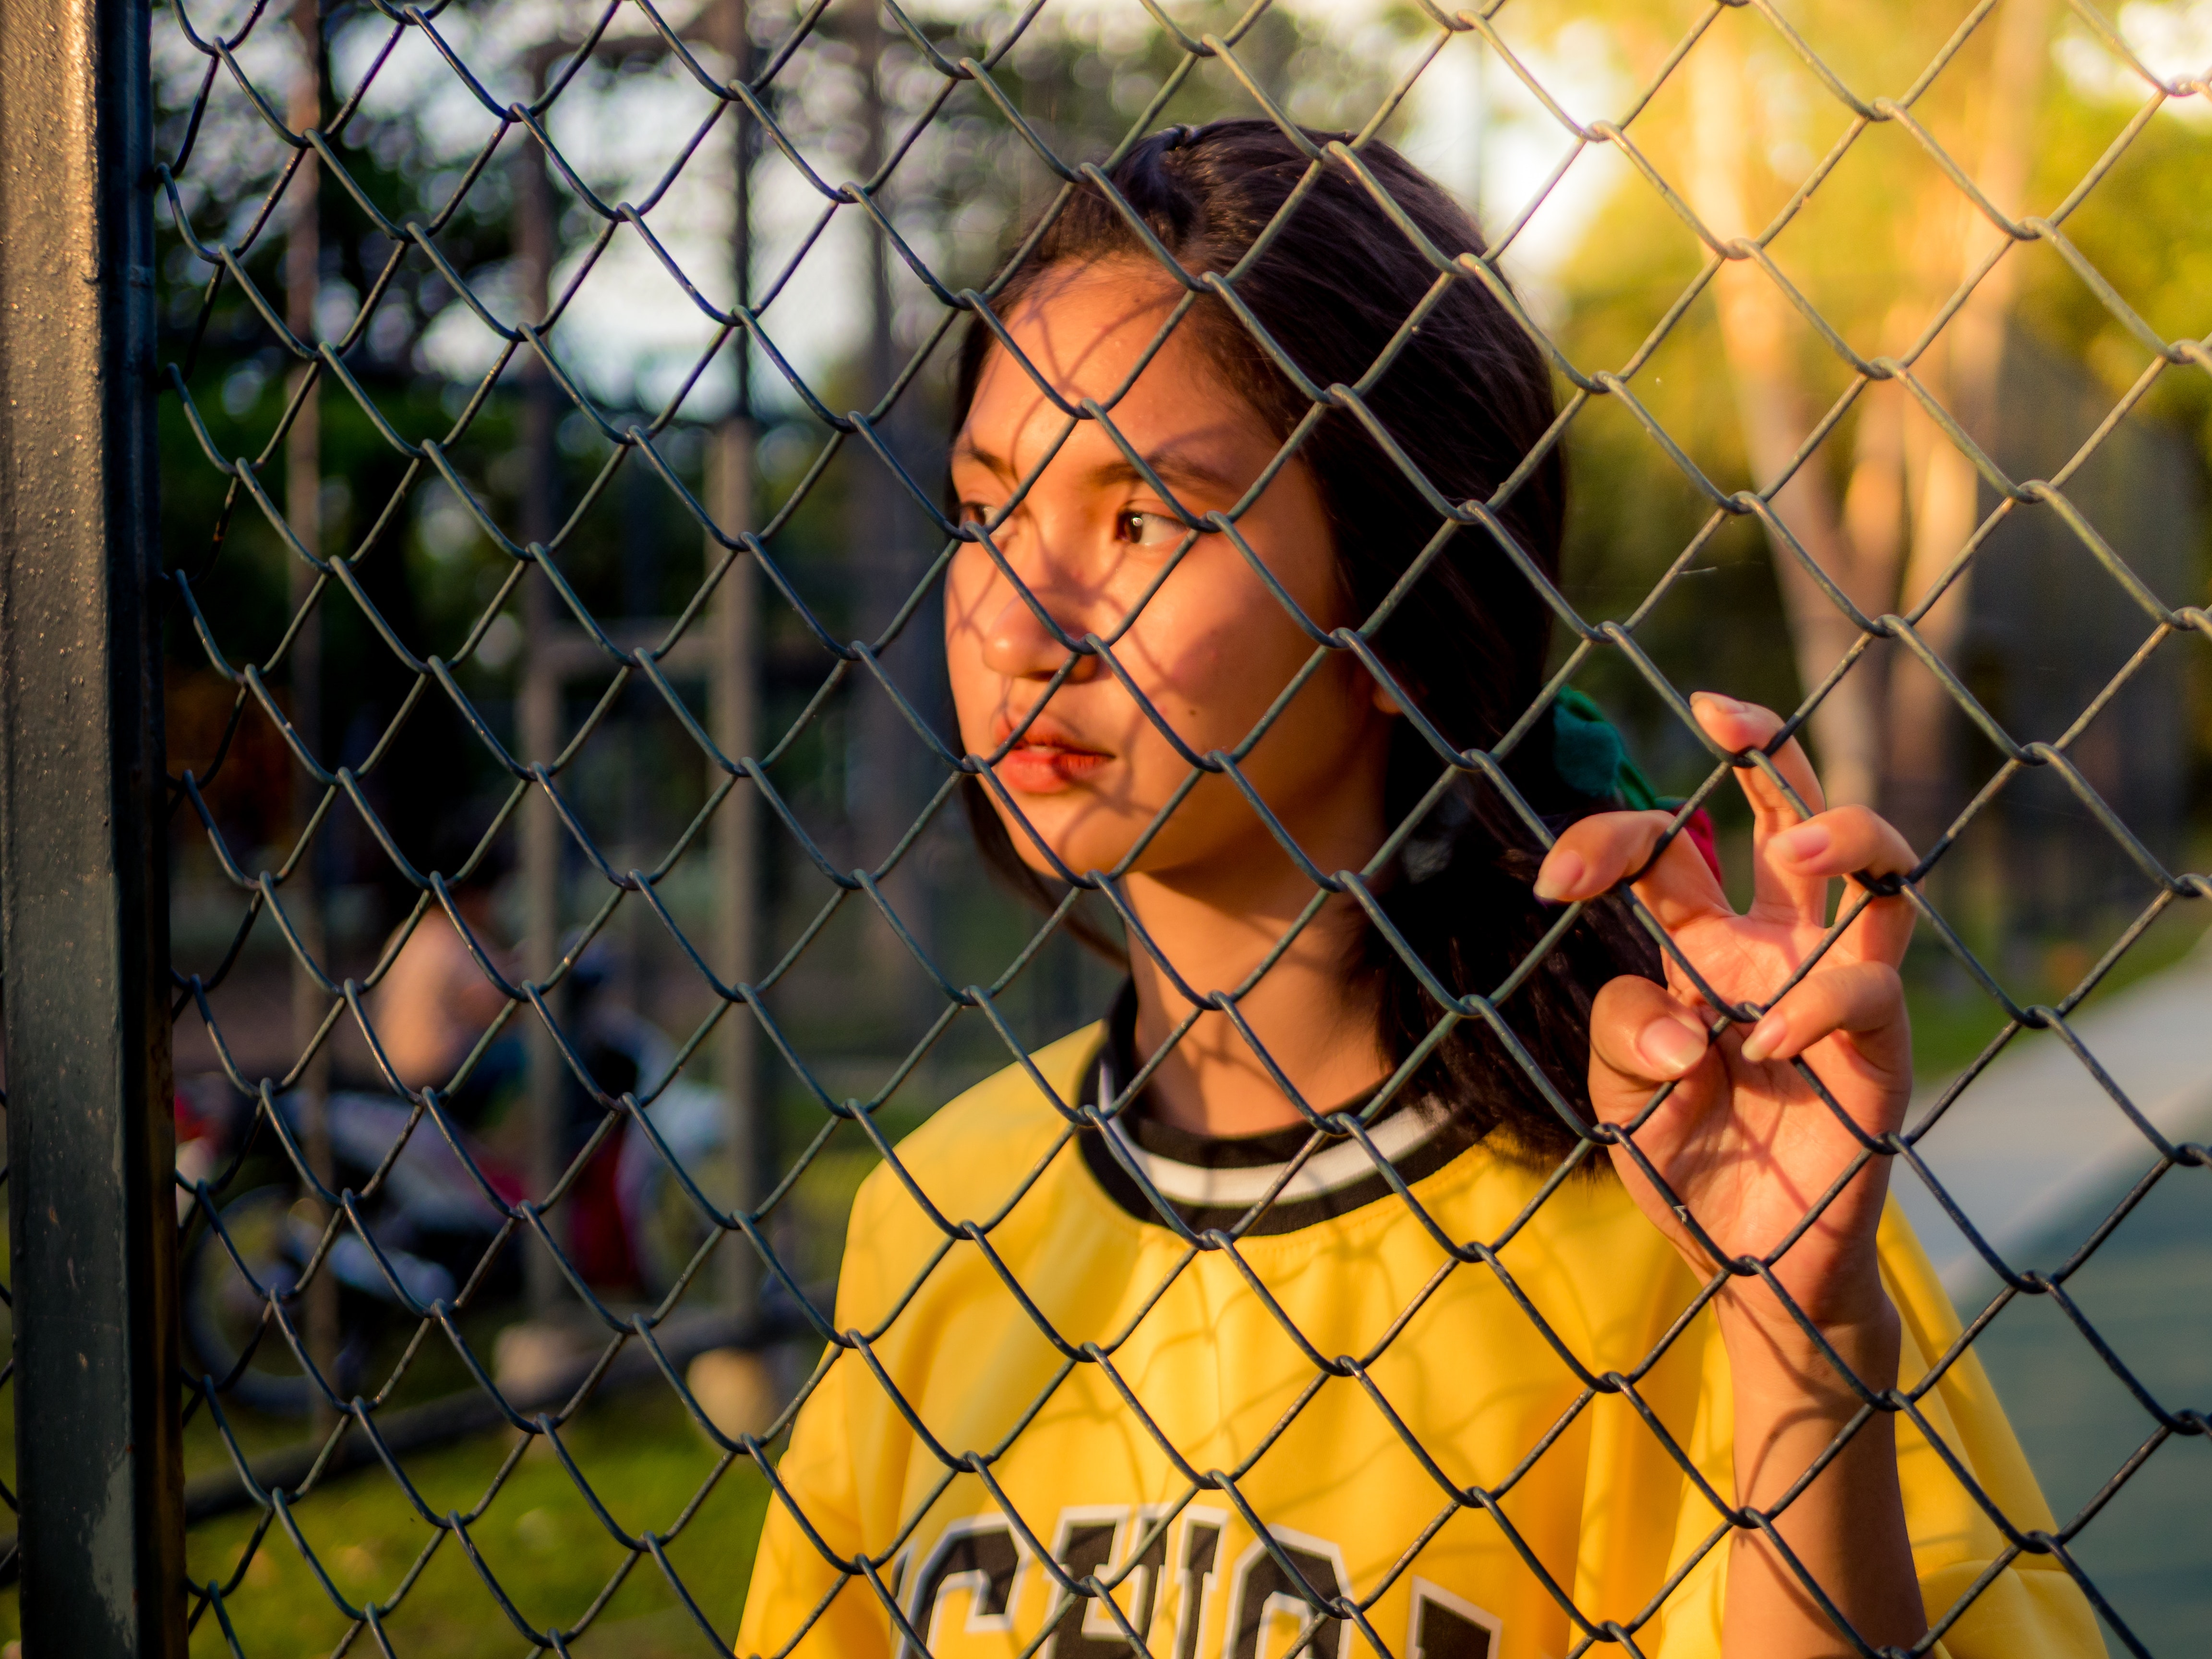
chain link fencing, net, wire fencing, player, sport venue, fence